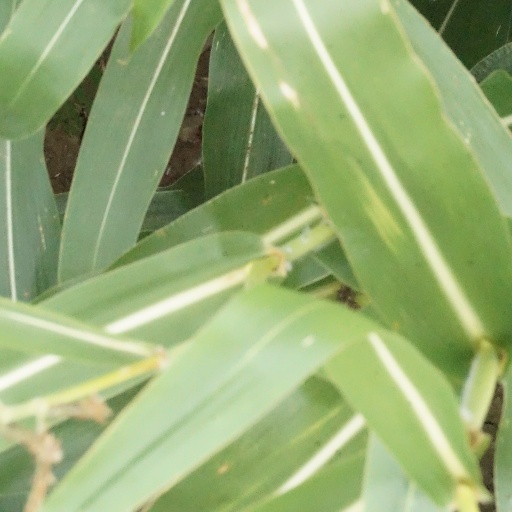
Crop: maize; corn